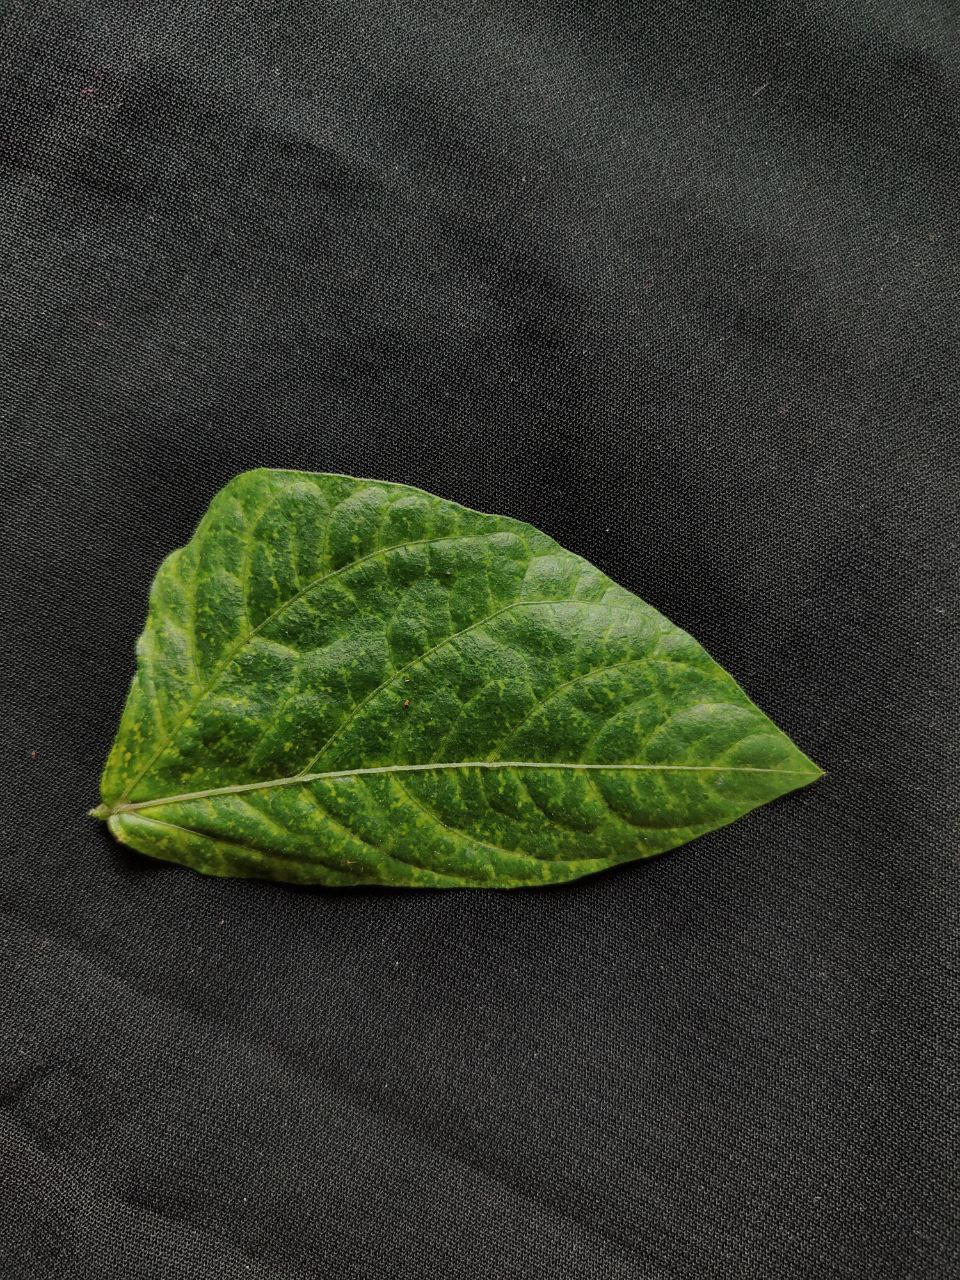
Crop: cowpea
Leaf condition: Mosaic Virus